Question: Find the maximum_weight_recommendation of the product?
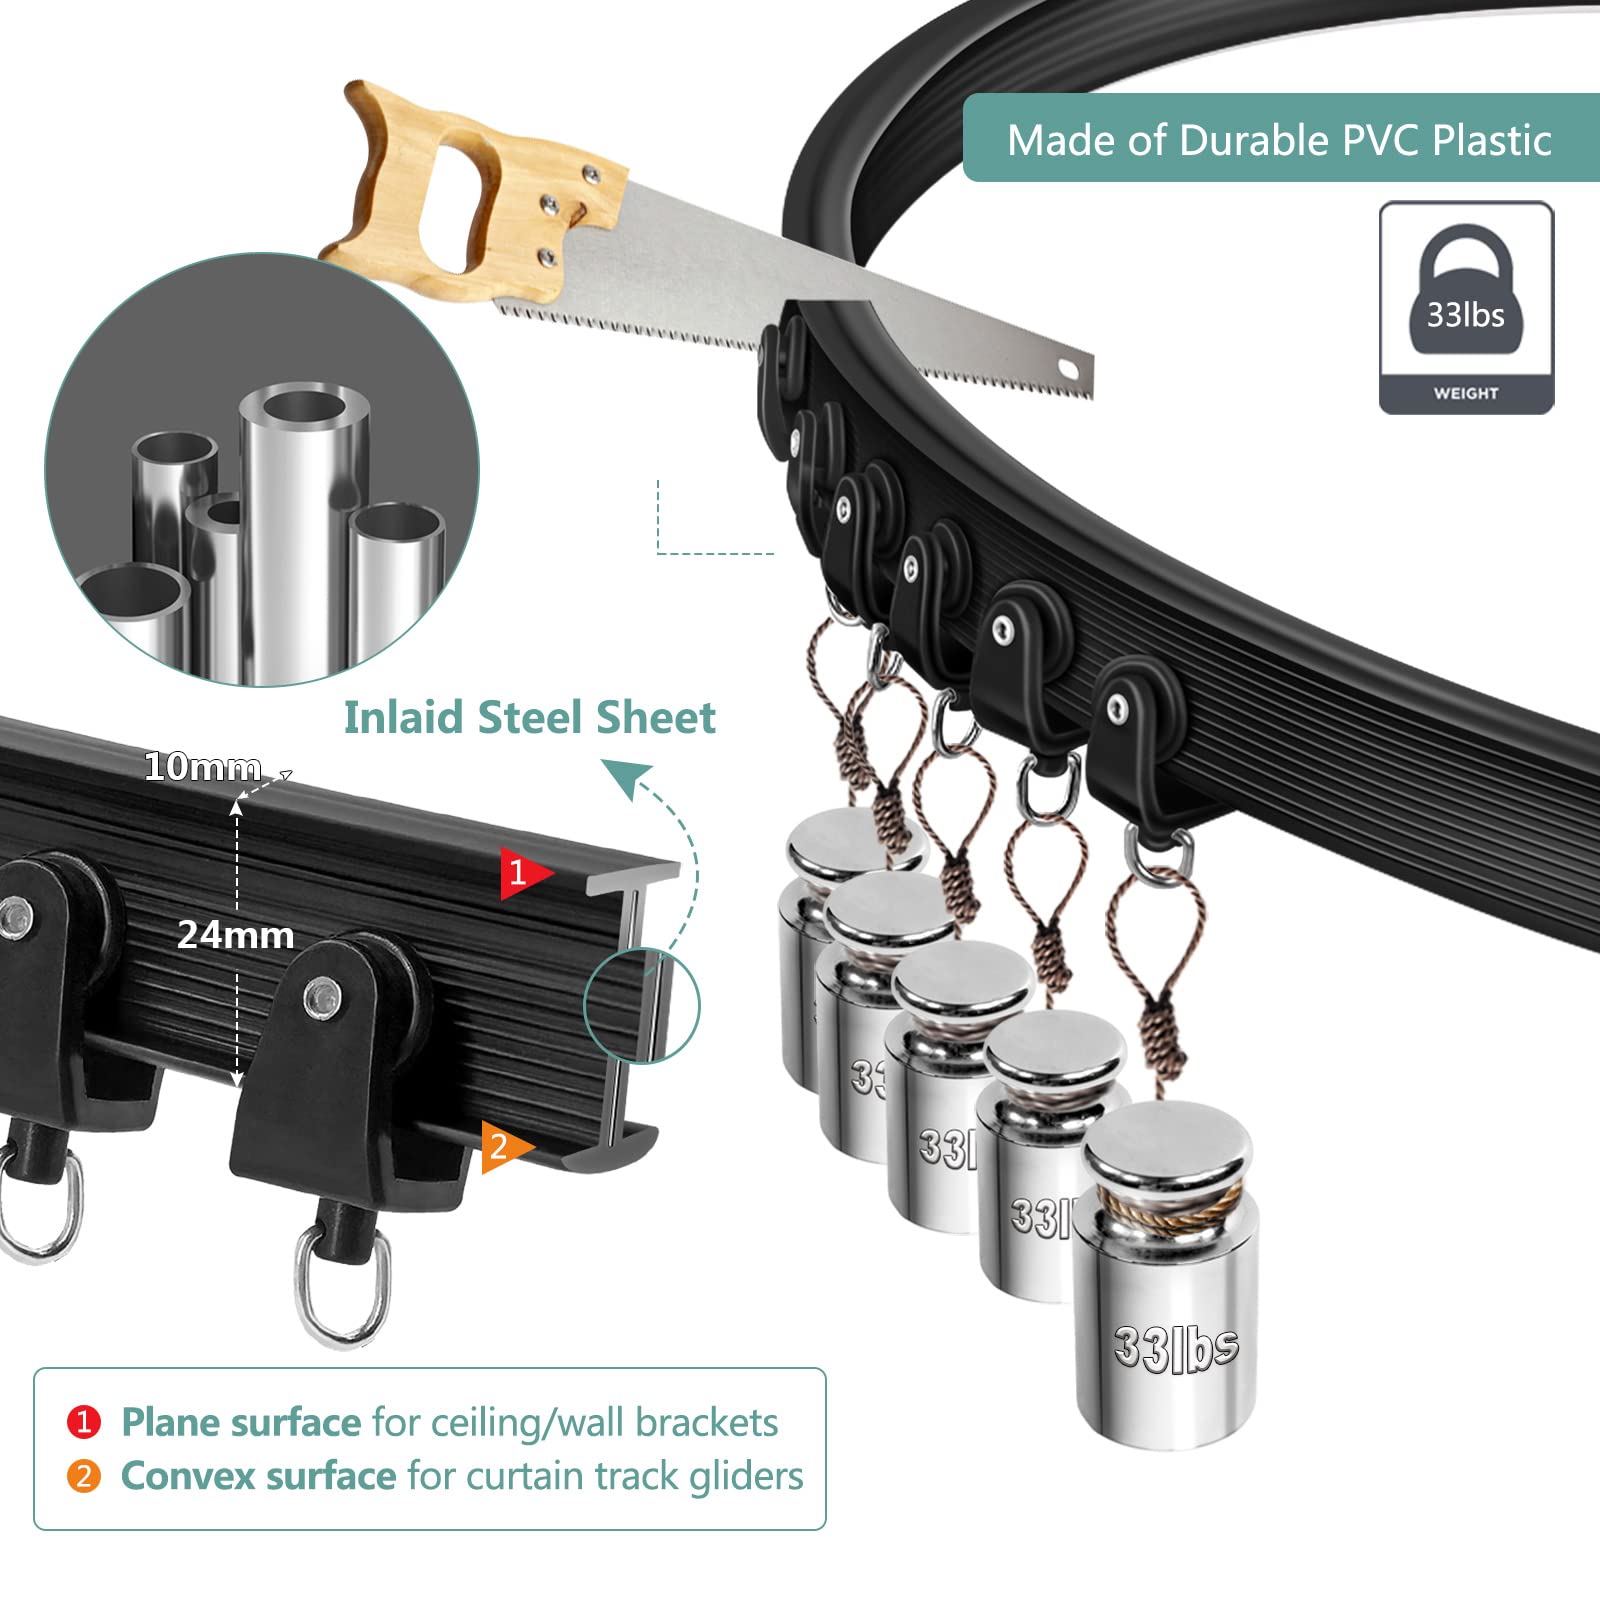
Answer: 33.0 pound